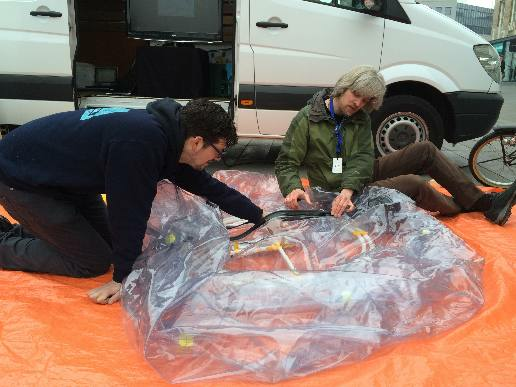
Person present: Yes